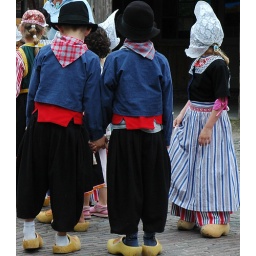
Two boys feeling uncomfortable in their wooden shoes